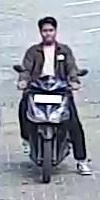
person-with-helmet: 0
person-without-helmet: 1